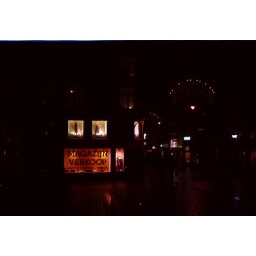
Processed in my kitchen sink with (quite) cold water, white wine vinegar and tetenal.